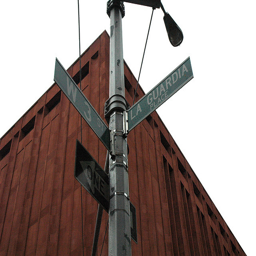
This is a brick colored building with a street lamp and street signs.
A street sign holds several signs and stands next to a rust colored building.
A close-up of the street pole with street name signs.
A tall street light with two street signs mounted to the sides of it.
A street sign reads "La Guardia Place" on the corner.